Tel Aviv Sourasky Medical Center

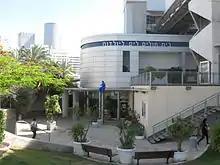
Lis Maternity Hospital

The hospital was originally named after the Ichilov family. Ichilov Hospital was founded in 1963 as a one-building facility designed by architect Arieh Sharon. Renamed Tel Aviv Sourasky Medical Center, it now encompasses three hospitals over an area of : Ichilov General Hospital and Ida Sourasky Rehabilitation Center, Lis Maternity Hospital, and Dana Children's Hospital. The center also serves as an instructional and research center affiliated with Tel Aviv University's Faculty of Medical and Health Sciences and Sheinborn Nursing School.